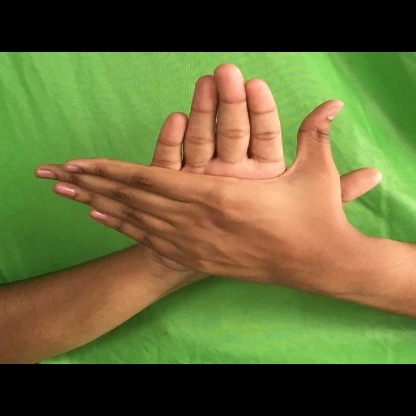
Mudra: Chakra